American historic carpentry

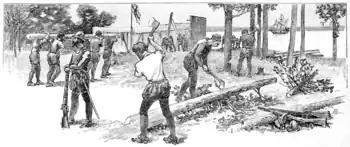
Building a palisade wall for the fort at Jamestown, Virginia

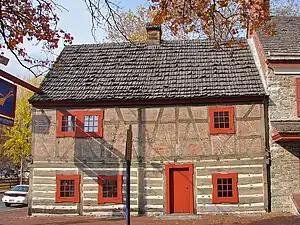
The Golden Plow Tavern in York, PA, is a very unusual American building. It is built with "corner post construction" on the ground floor, "half-timbered" style of "timber framing" on the upper floor and has a less common style of wood roof shingles than typical in America.

American historic carpentry is the historic methods with which wooden buildings were built in what is now the United States since European settlement. A number of methods were used to form the wooden walls and the types of "structural carpentry" are often defined by the wall, floor, and roof construction such as log, timber framed, balloon framed, or stacked plank. Some types of historic houses are called plank houses but "plank house" has several meanings which are discussed below. Roofs were almost always framed with wood, sometimes with timber roof trusses. Stone and brick buildings also have some wood framing for floors, interior walls and roofs.